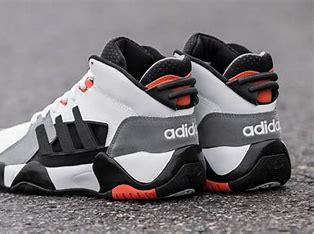
Brand: adidas
Model: originals Adidas Originals Streetball